Pasteur Institute of Algeria

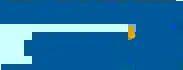

The Pasteur Institute of Algeria is an institute located in Algiers, Algeria. It is part of the Pasteur Institute's international network of health centres. Its library holds 47,000 volumes.